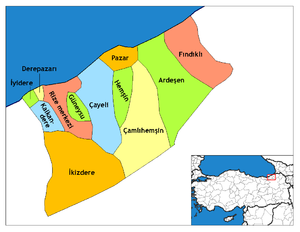
Derepazarı est une ville et un district de la province de Rize dans la région de la mer Noire en Turquie.
İkizdere est une ville et un district de la province de Rize dans la région de la mer Noire en Turquie.
Güneysu est une ville et un district de la province de Rize dans la région de la mer Noire en Turquie.